Duke Crittenden

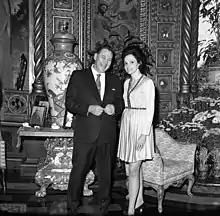
Crittenden with future U.S. Senator Paula Hawkins at Mar-a-Lago in 1970

In 1969, Crittenden was elected chair of the Republican Party of Florida, succeeding William F. Murfin. In 1971, he stepped down as chairman and was succeeded by L. E. Thomas.